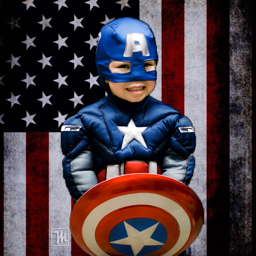
comic book character - visit to grab an amazing super hero shirt now on sale !